Sant'Antonio Abate all'Esquilino

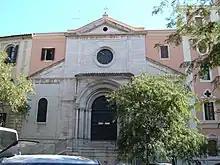
Facade

Sant'Antonio abate all’Esquilino ("Saint Anthony Abbot on the Esquiline") is a church in Rome, located near the Basilica of Santa Maria Maggiore on via Carlo Alberto in the Esquilino district. It is used by the Russian Greek Catholic Church.